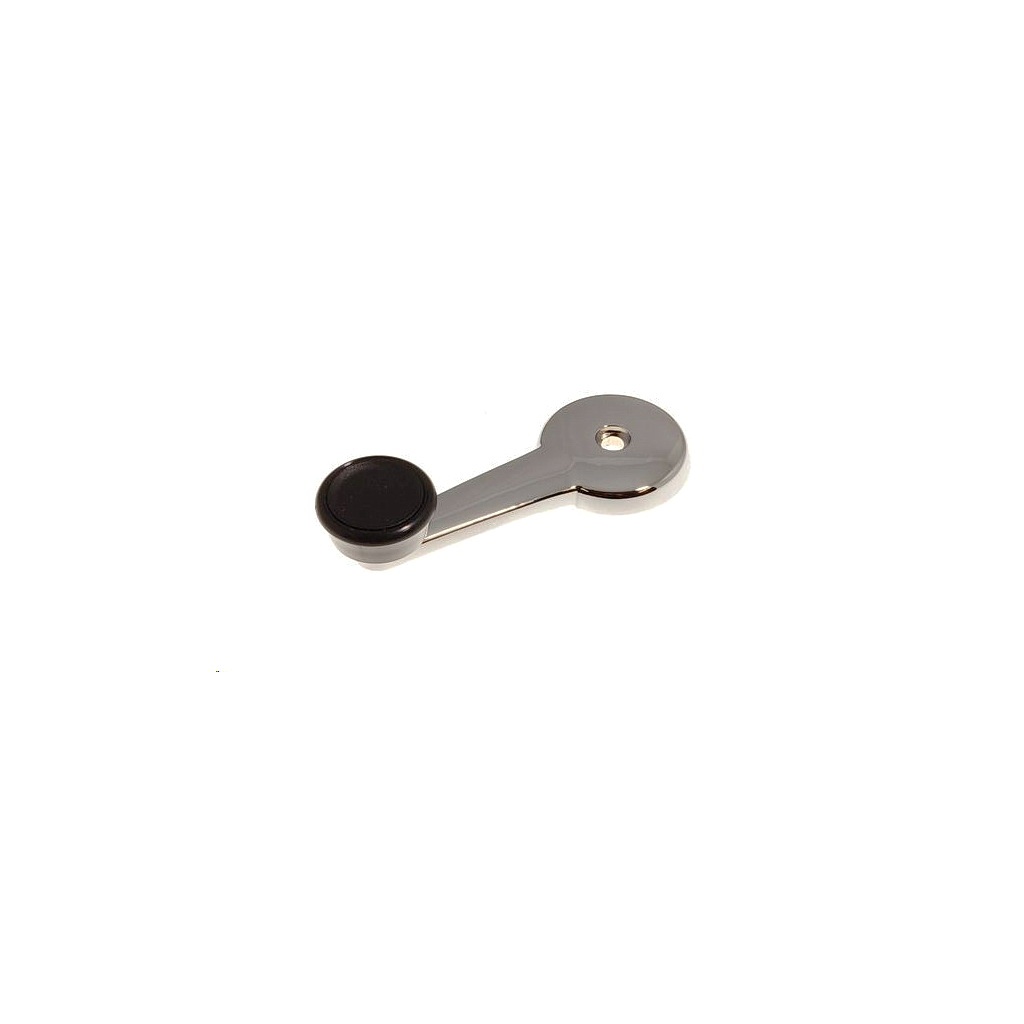
HANDLE WINDOW WINDER  Mini Classic Triumph Spitfire
Brand: Basis NZ
Category: Hardware > Building Materials > Window Hardware